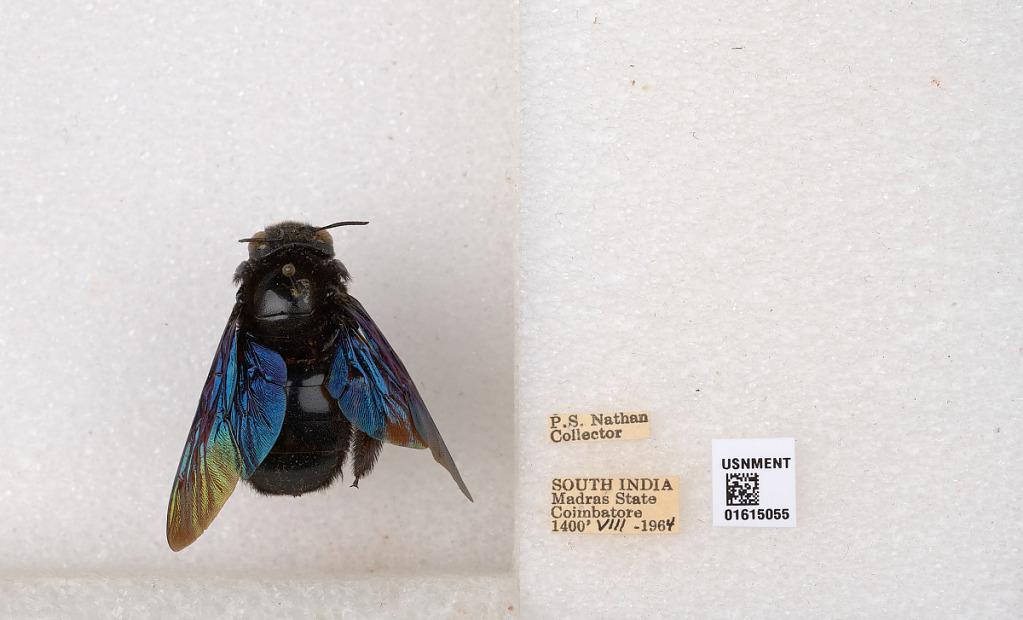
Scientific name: Xylocopa (Biluna) auripennis auripennis Lepeletier
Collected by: P. Nathan
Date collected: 1964-8-1
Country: India
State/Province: Tamil Nadu
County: Coimbatore
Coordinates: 10.9955, 76.9034